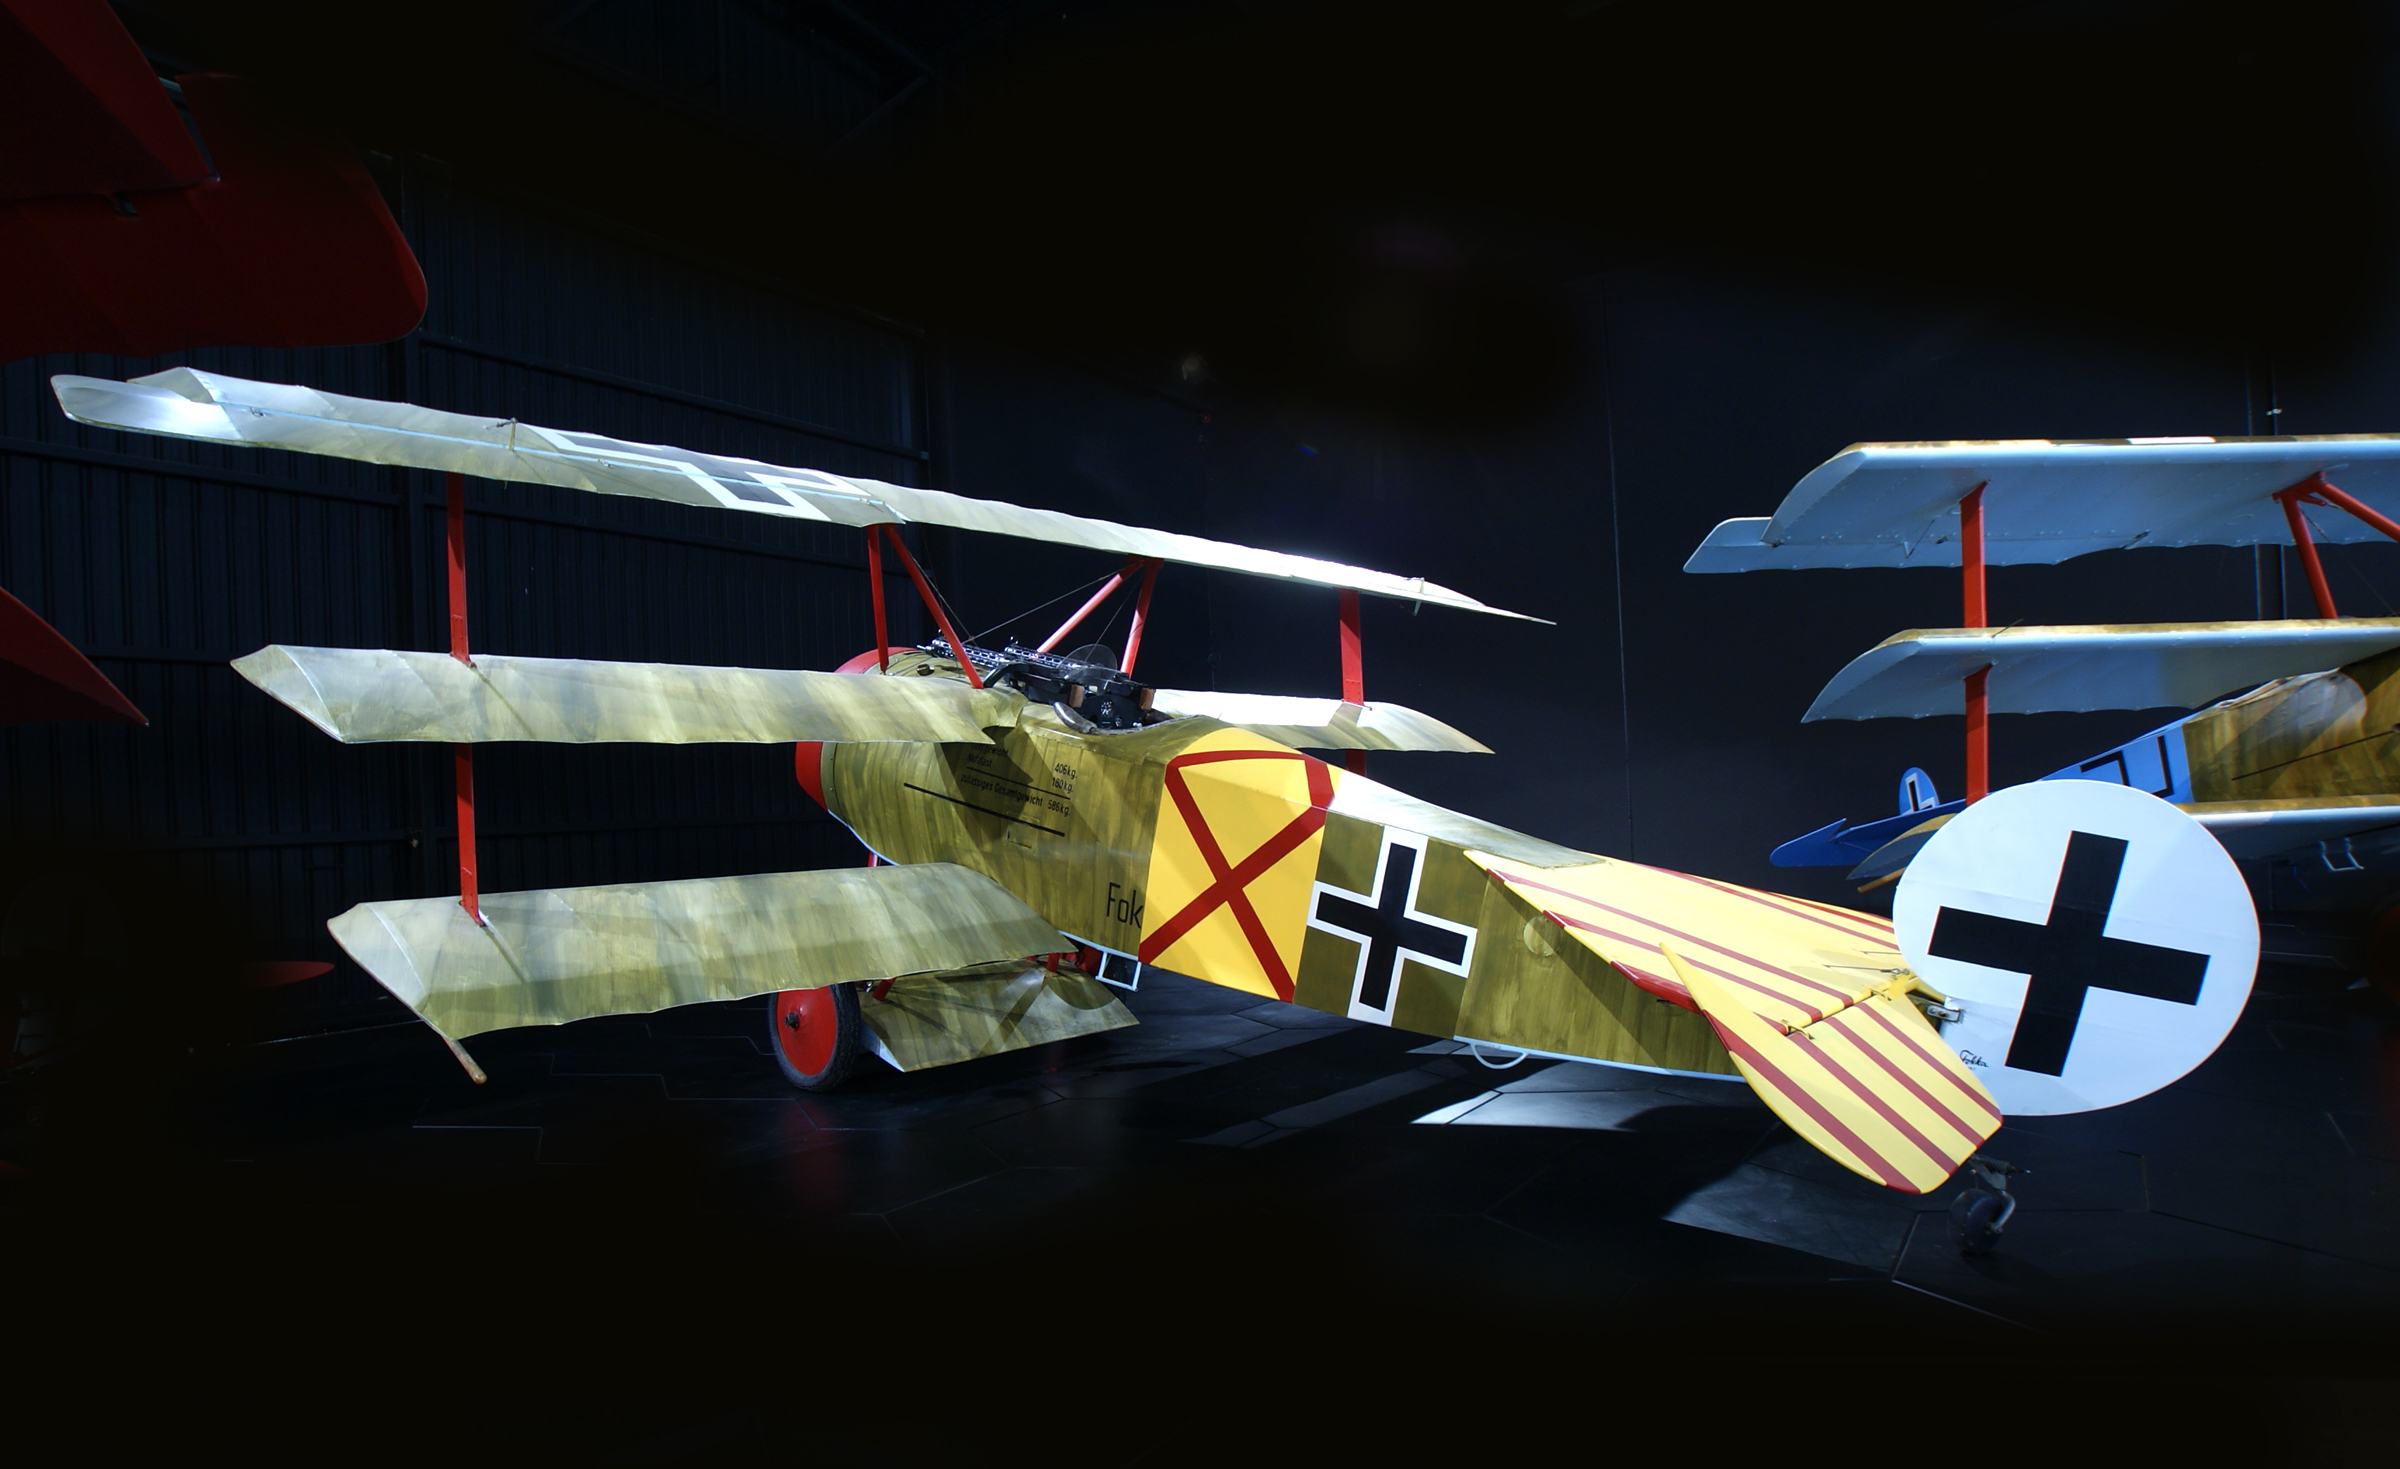
wing, airplane, aircraft, vehicle, aviation, flight, ww1aircraft, airshows, biplane, fokker, germanaircraft, dreidekkertriplane, fighteraircraftww1, screenshot, fighter aircraft, military aircraft, atmosphere of earth, aircraft engine